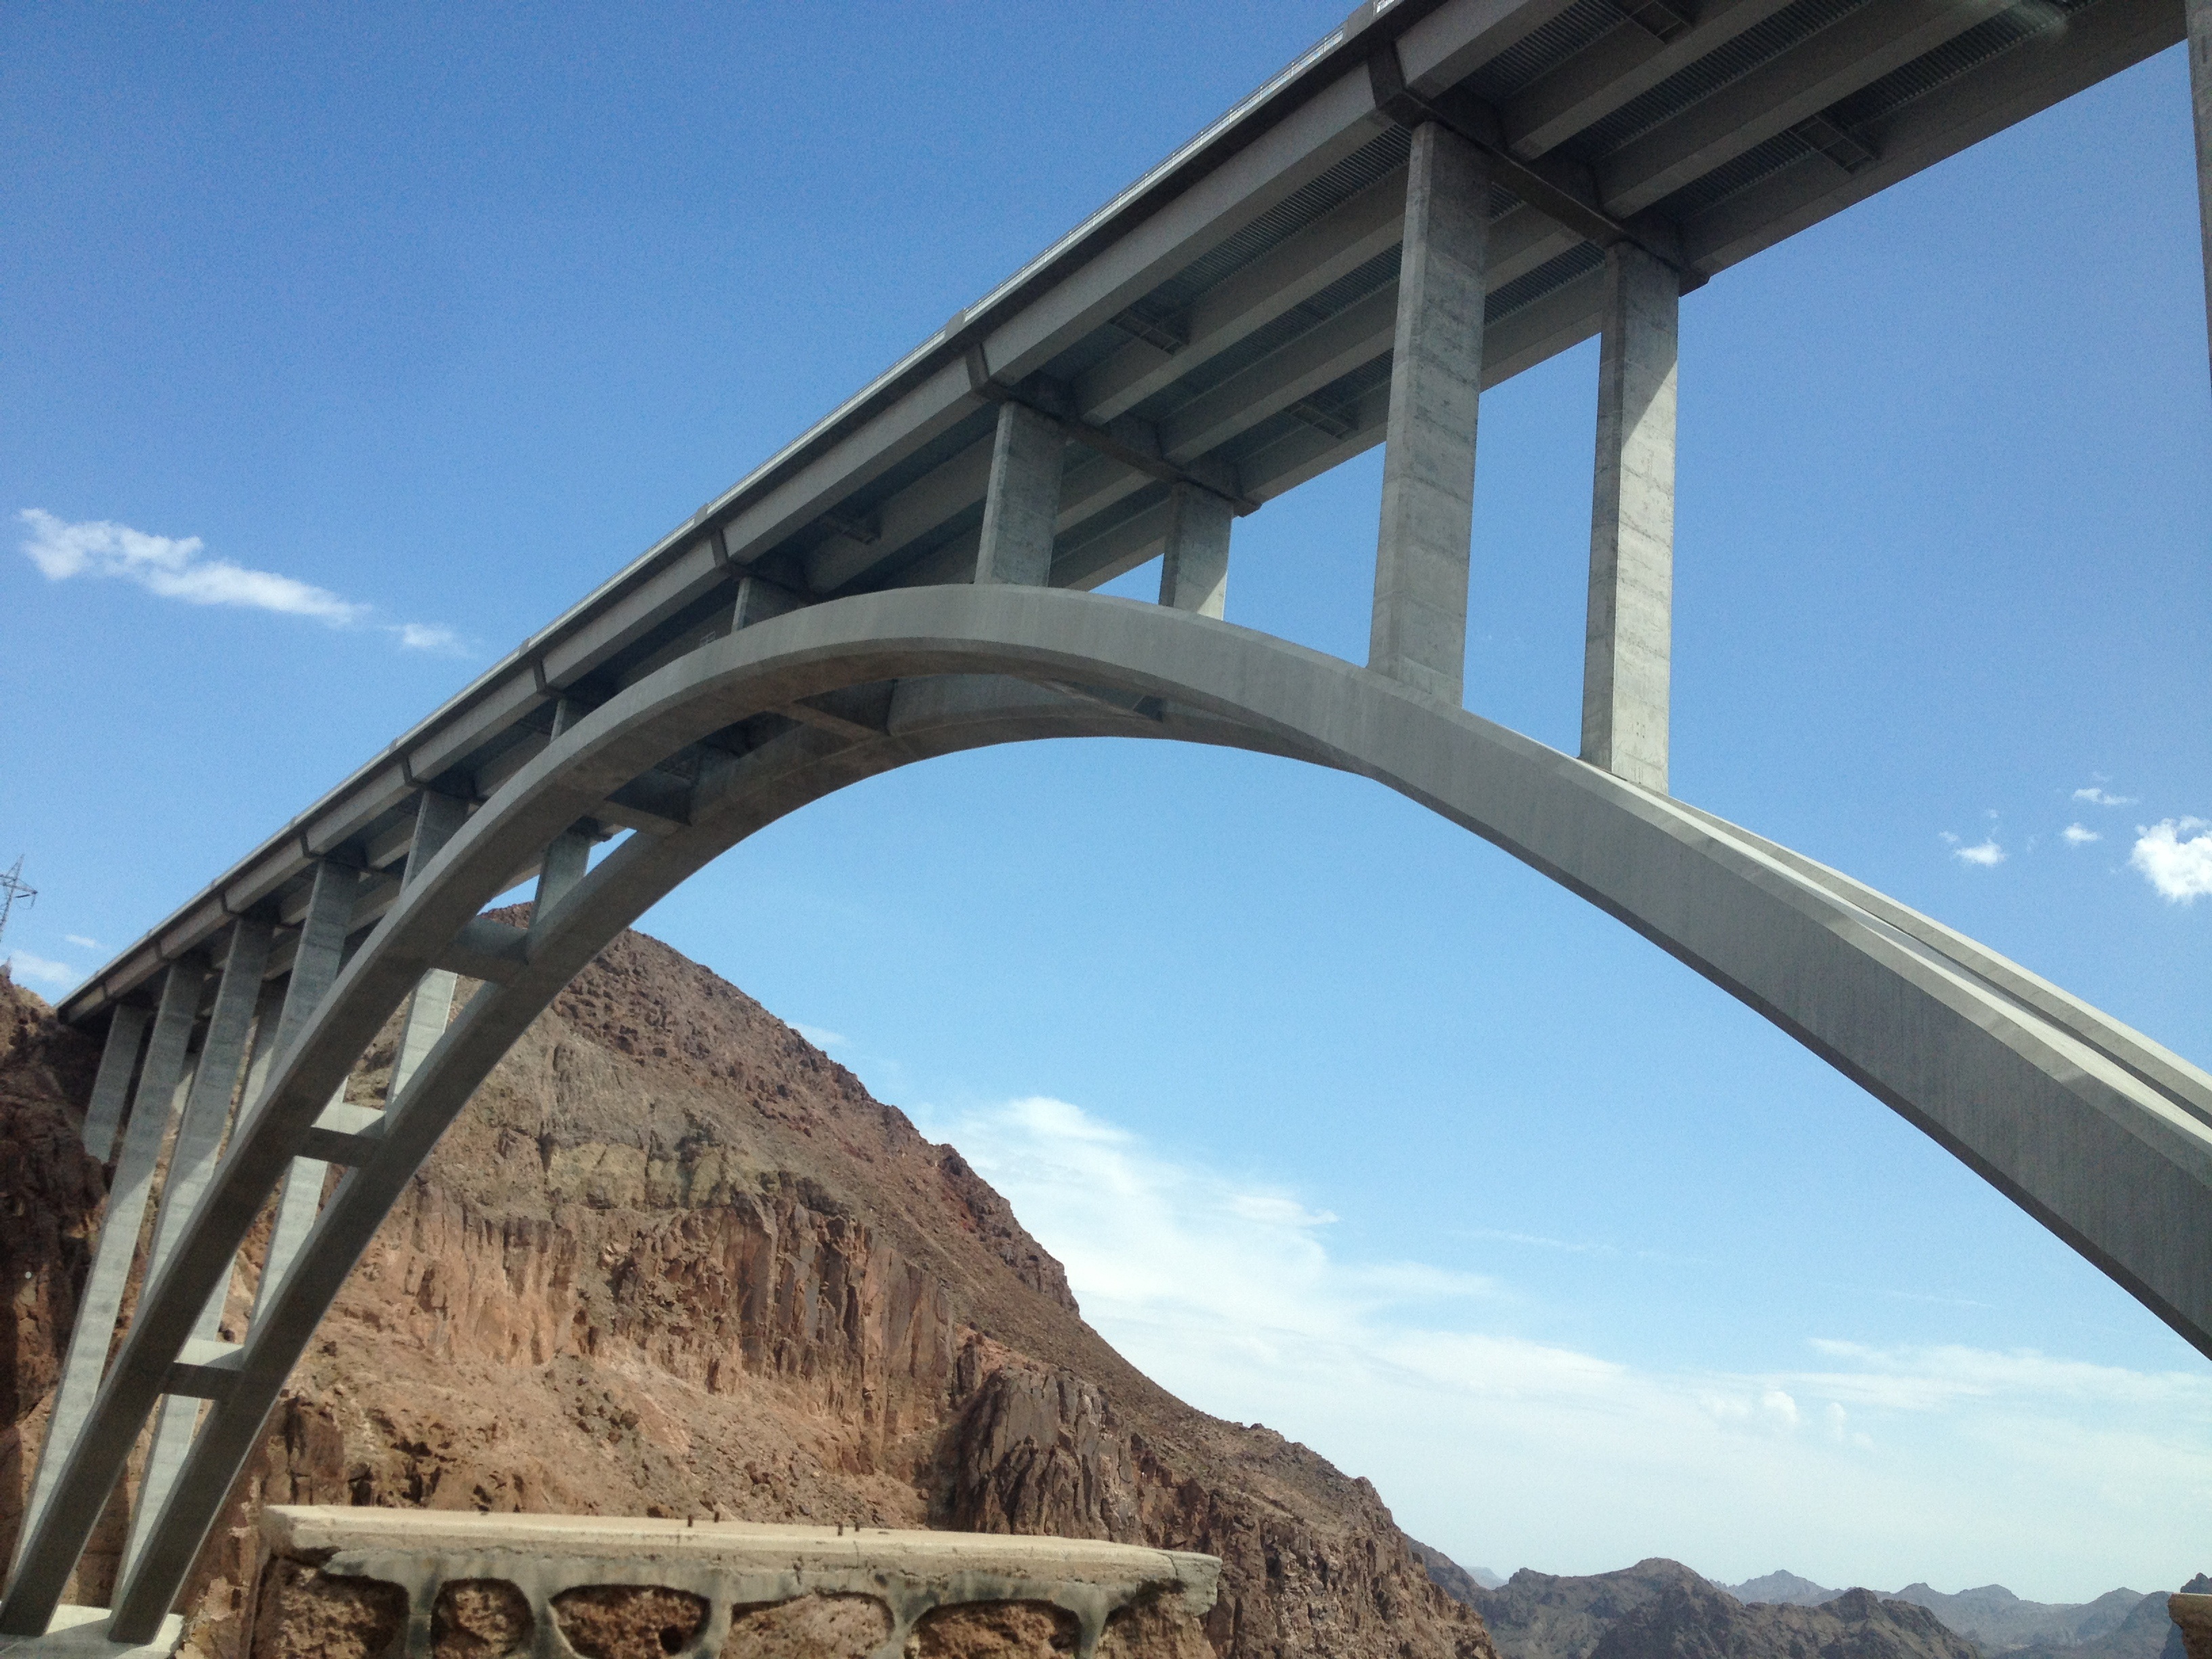
architecture, sky, bridge, highway, overpass, transport, arch, scene, famous, viaduct, cable stayed bridge, arch bridge, truss bridge, skyway, nonbuilding structure, controlled access highway, tied arch bridge, girder bridge